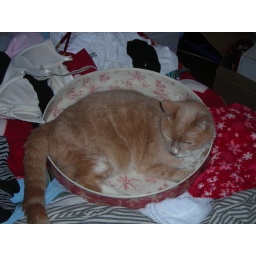
Butter in a hat box lid